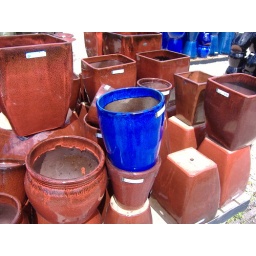
Cadbury Garden Centre - the only blue pot in the village.